Pabst Blue Ribbon

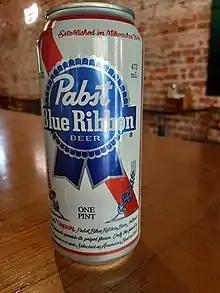
A can of Pabst Blue Ribbon

The company has historically claimed that its flagship beer was renamed Pabst Blue Ribbon following its win as "America's Best" at the World's Columbian Exposition in Chicago in 1893. Whether the brand actually won an award in 1893 is unclear. Some contemporaneous accounts indicate that many vendors were frustrated by the fair's refusal to award such prizes. One account says that the only prizes awarded by the executive committee were bronze medals, in recognition of "some independent and essential excellence in the article displayed", rather than "merely to indicate the relative merits of competing exhibits". However, the beer had won many other awards at many other fairs – so many, in fact, that Captain Pabst had already started tying silk ribbons around every bottle. It was a time when beer bottles were more likely to be embossed than labeled. The ribbons were likely added at great cost to Pabst, but Pabst's display of pride was also a display of marketing savvy. Patrons started asking their bartenders for "the blue-ribbon beer."